Dinosaur Island (2014 film)

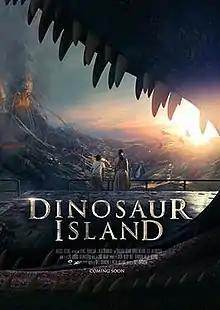
Australian film poster

Dinosaur Island (also known as Journey to Dinosaur Island in the UK) is a 2014 British-Australian family adventure film. The film is written and directed by Matt Drummond and co-produced by Jason Moody and Megan Williams. It focuses on an island where a special kind of crystal acts as a portal that can bring different things from different times on the island.